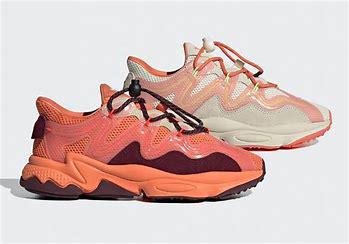
Brand: Adidas
Model: Ozweego